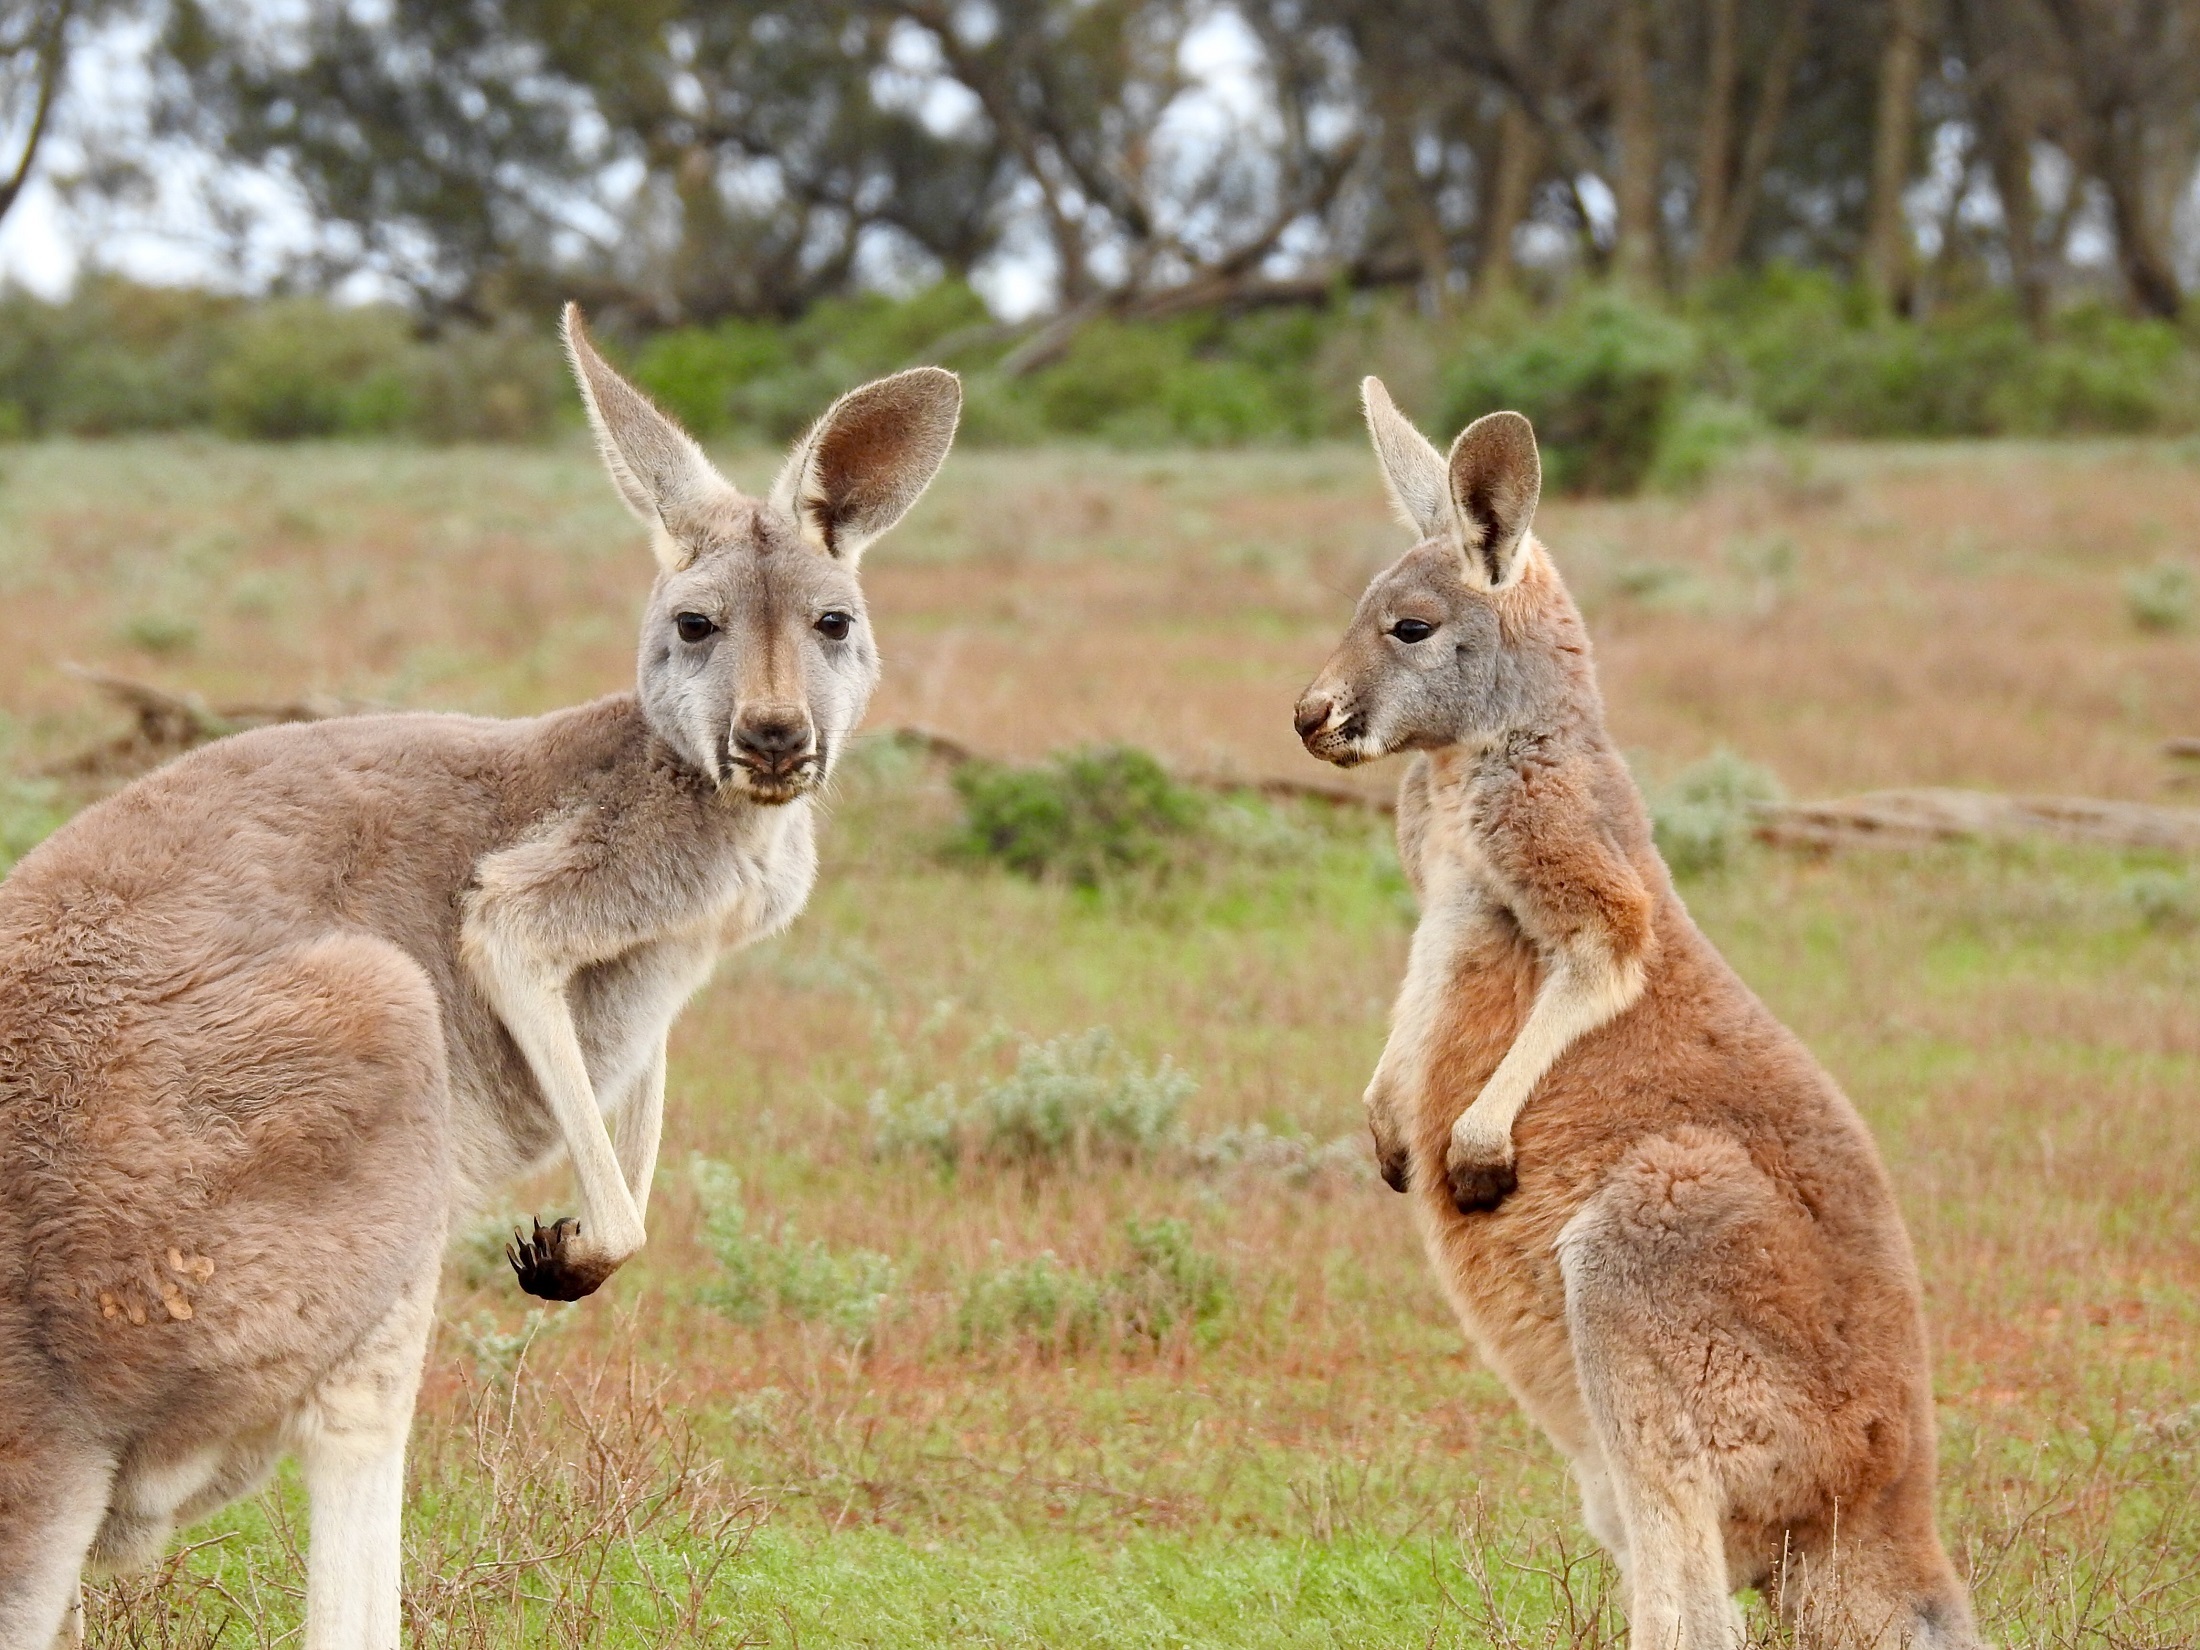
nature, looking, wildlife, standing, portrait, mammal, fauna, kangaroo, wallaby, australia, vertebrate, marsupial, vicuna, aussie, kangaroos, macropodidae, guanaco